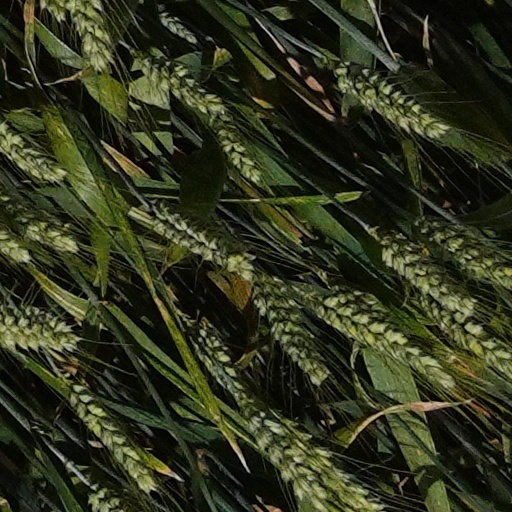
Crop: wheat